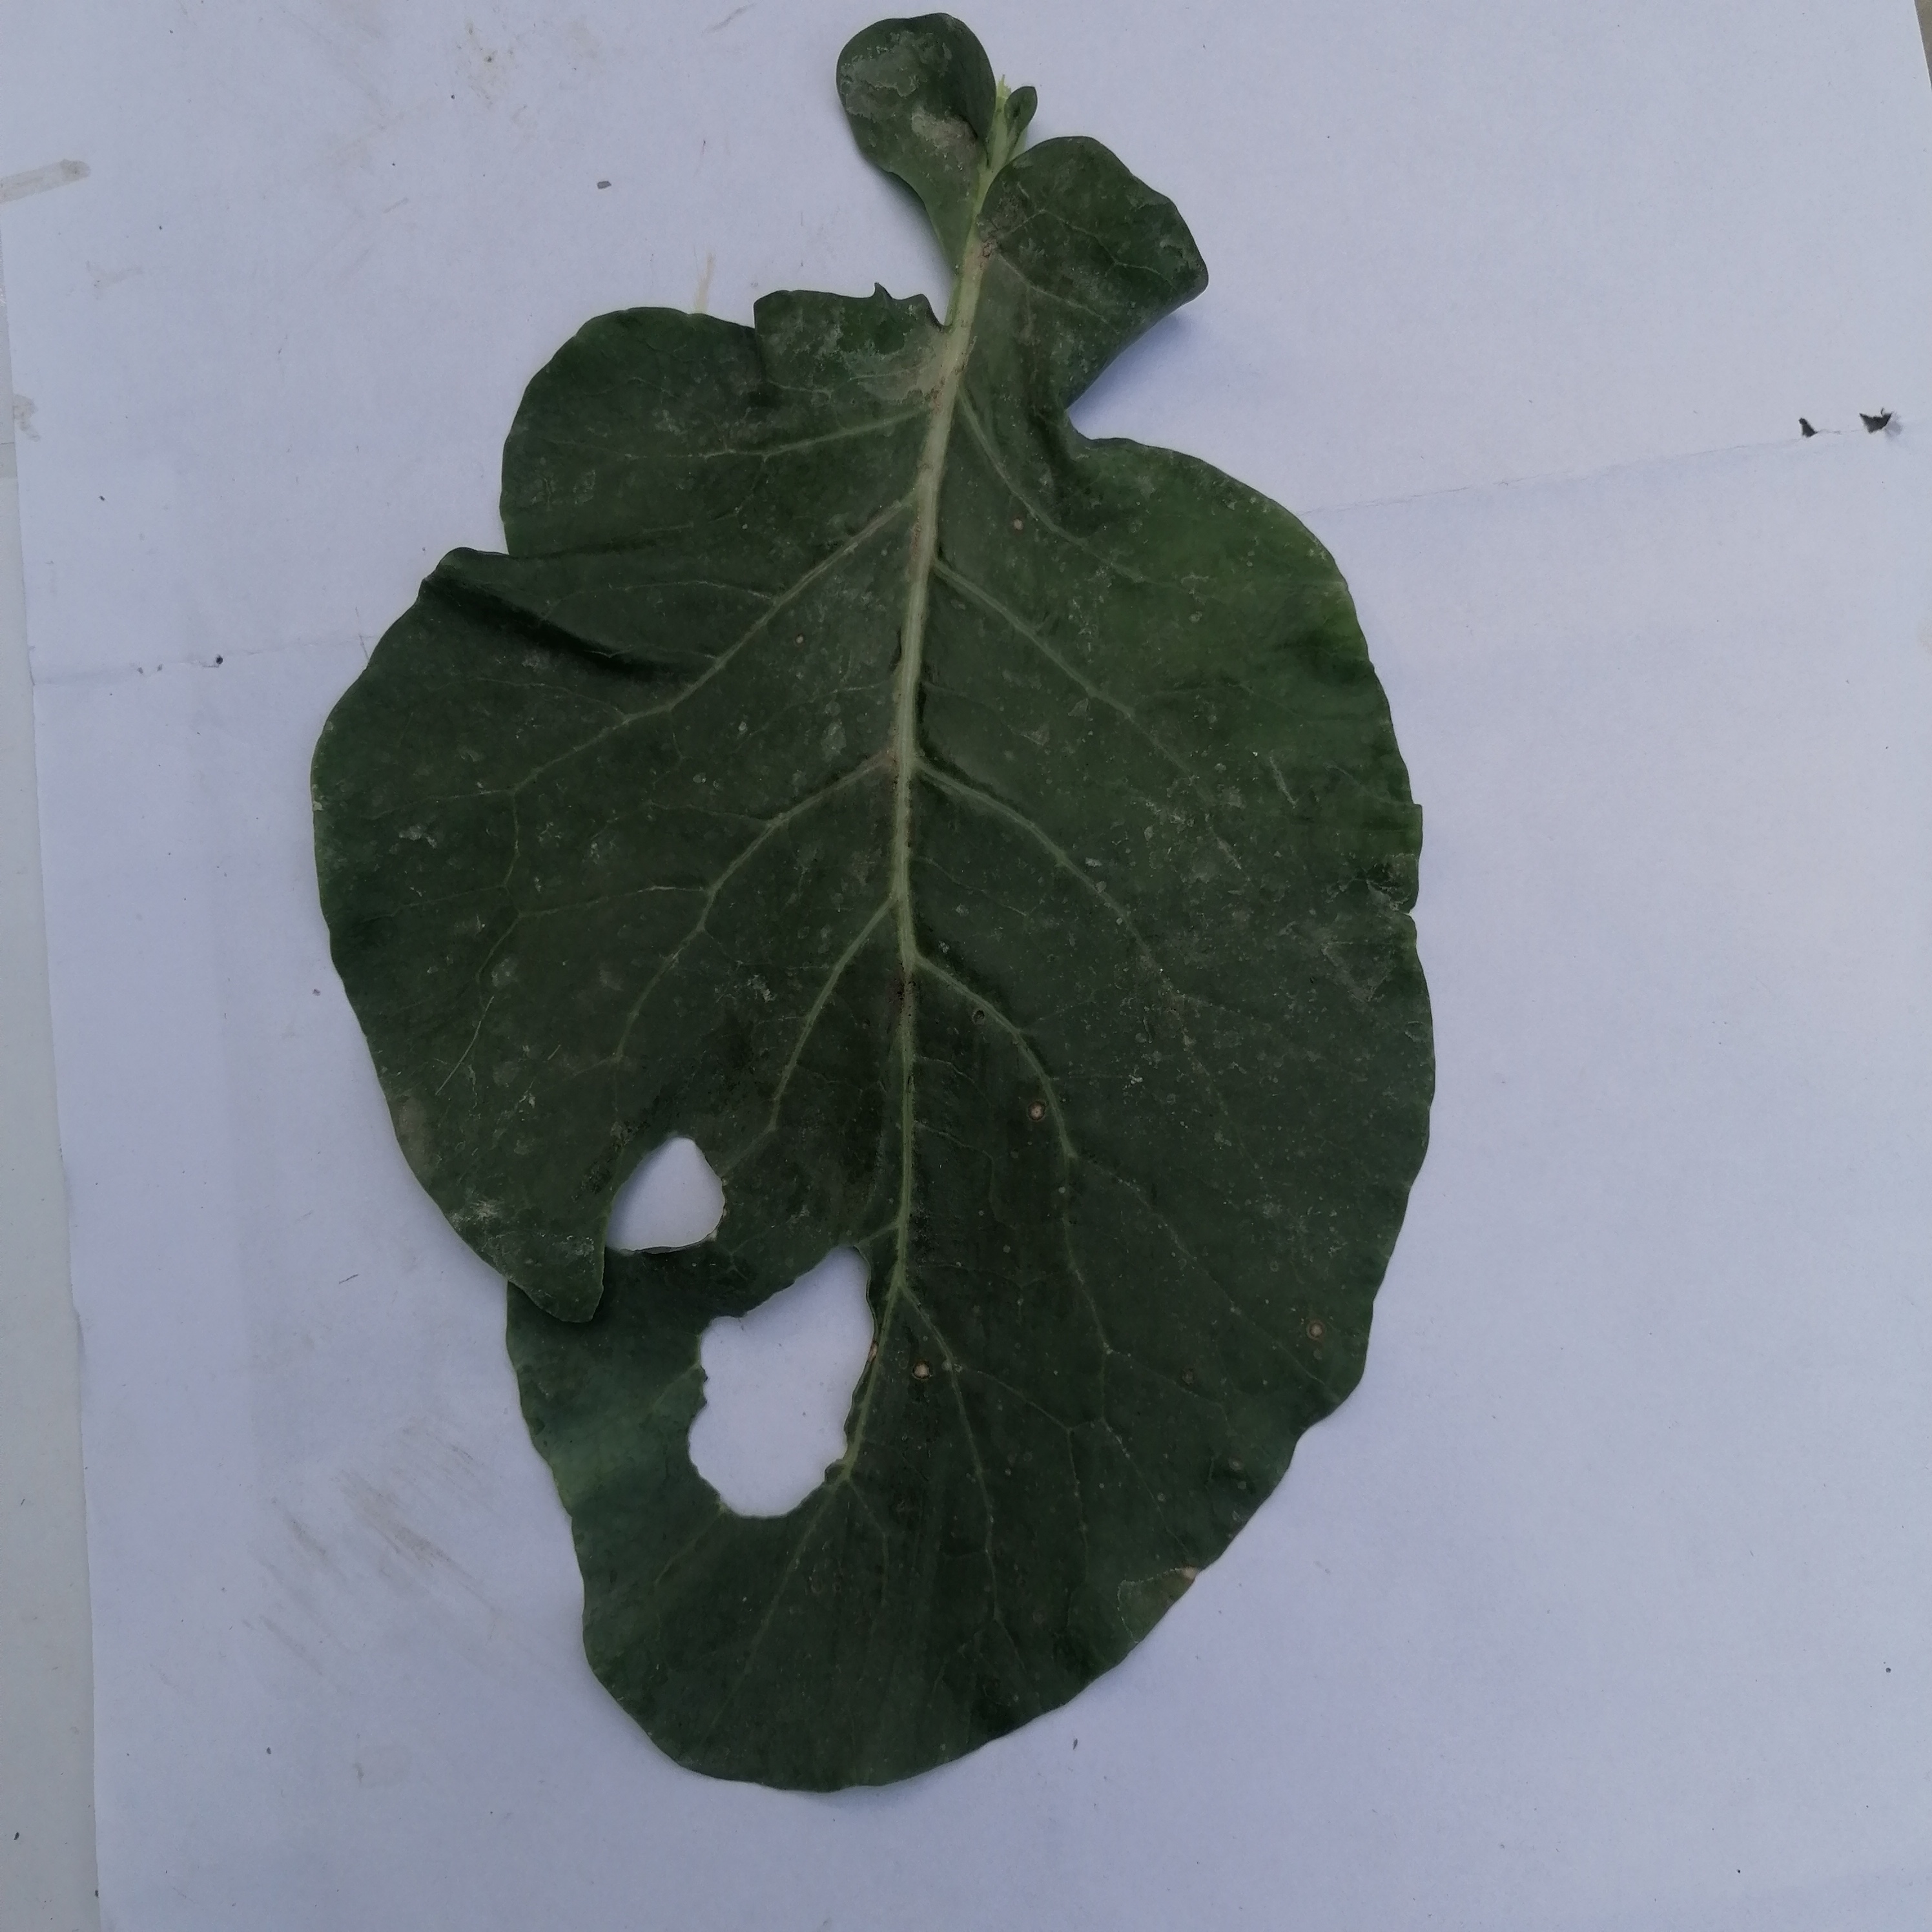
Label: Insect Hole